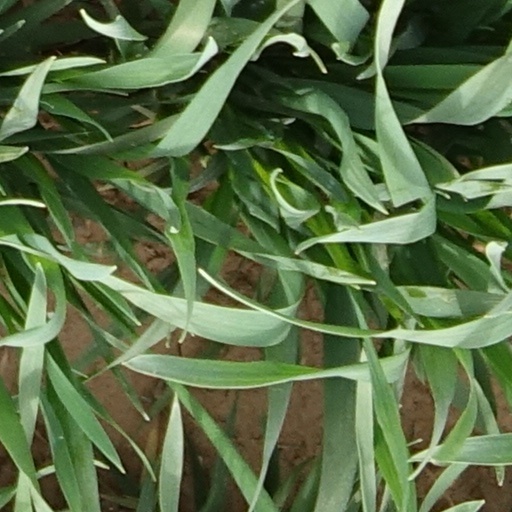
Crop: wheat